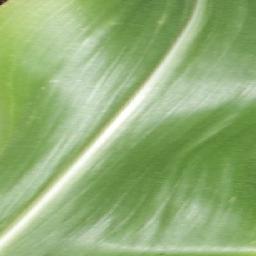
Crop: corn
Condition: (maize)_healthy